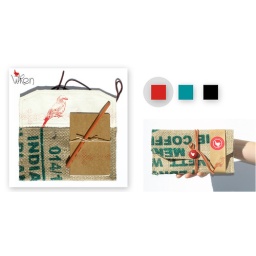
Bird on a lace fence in red